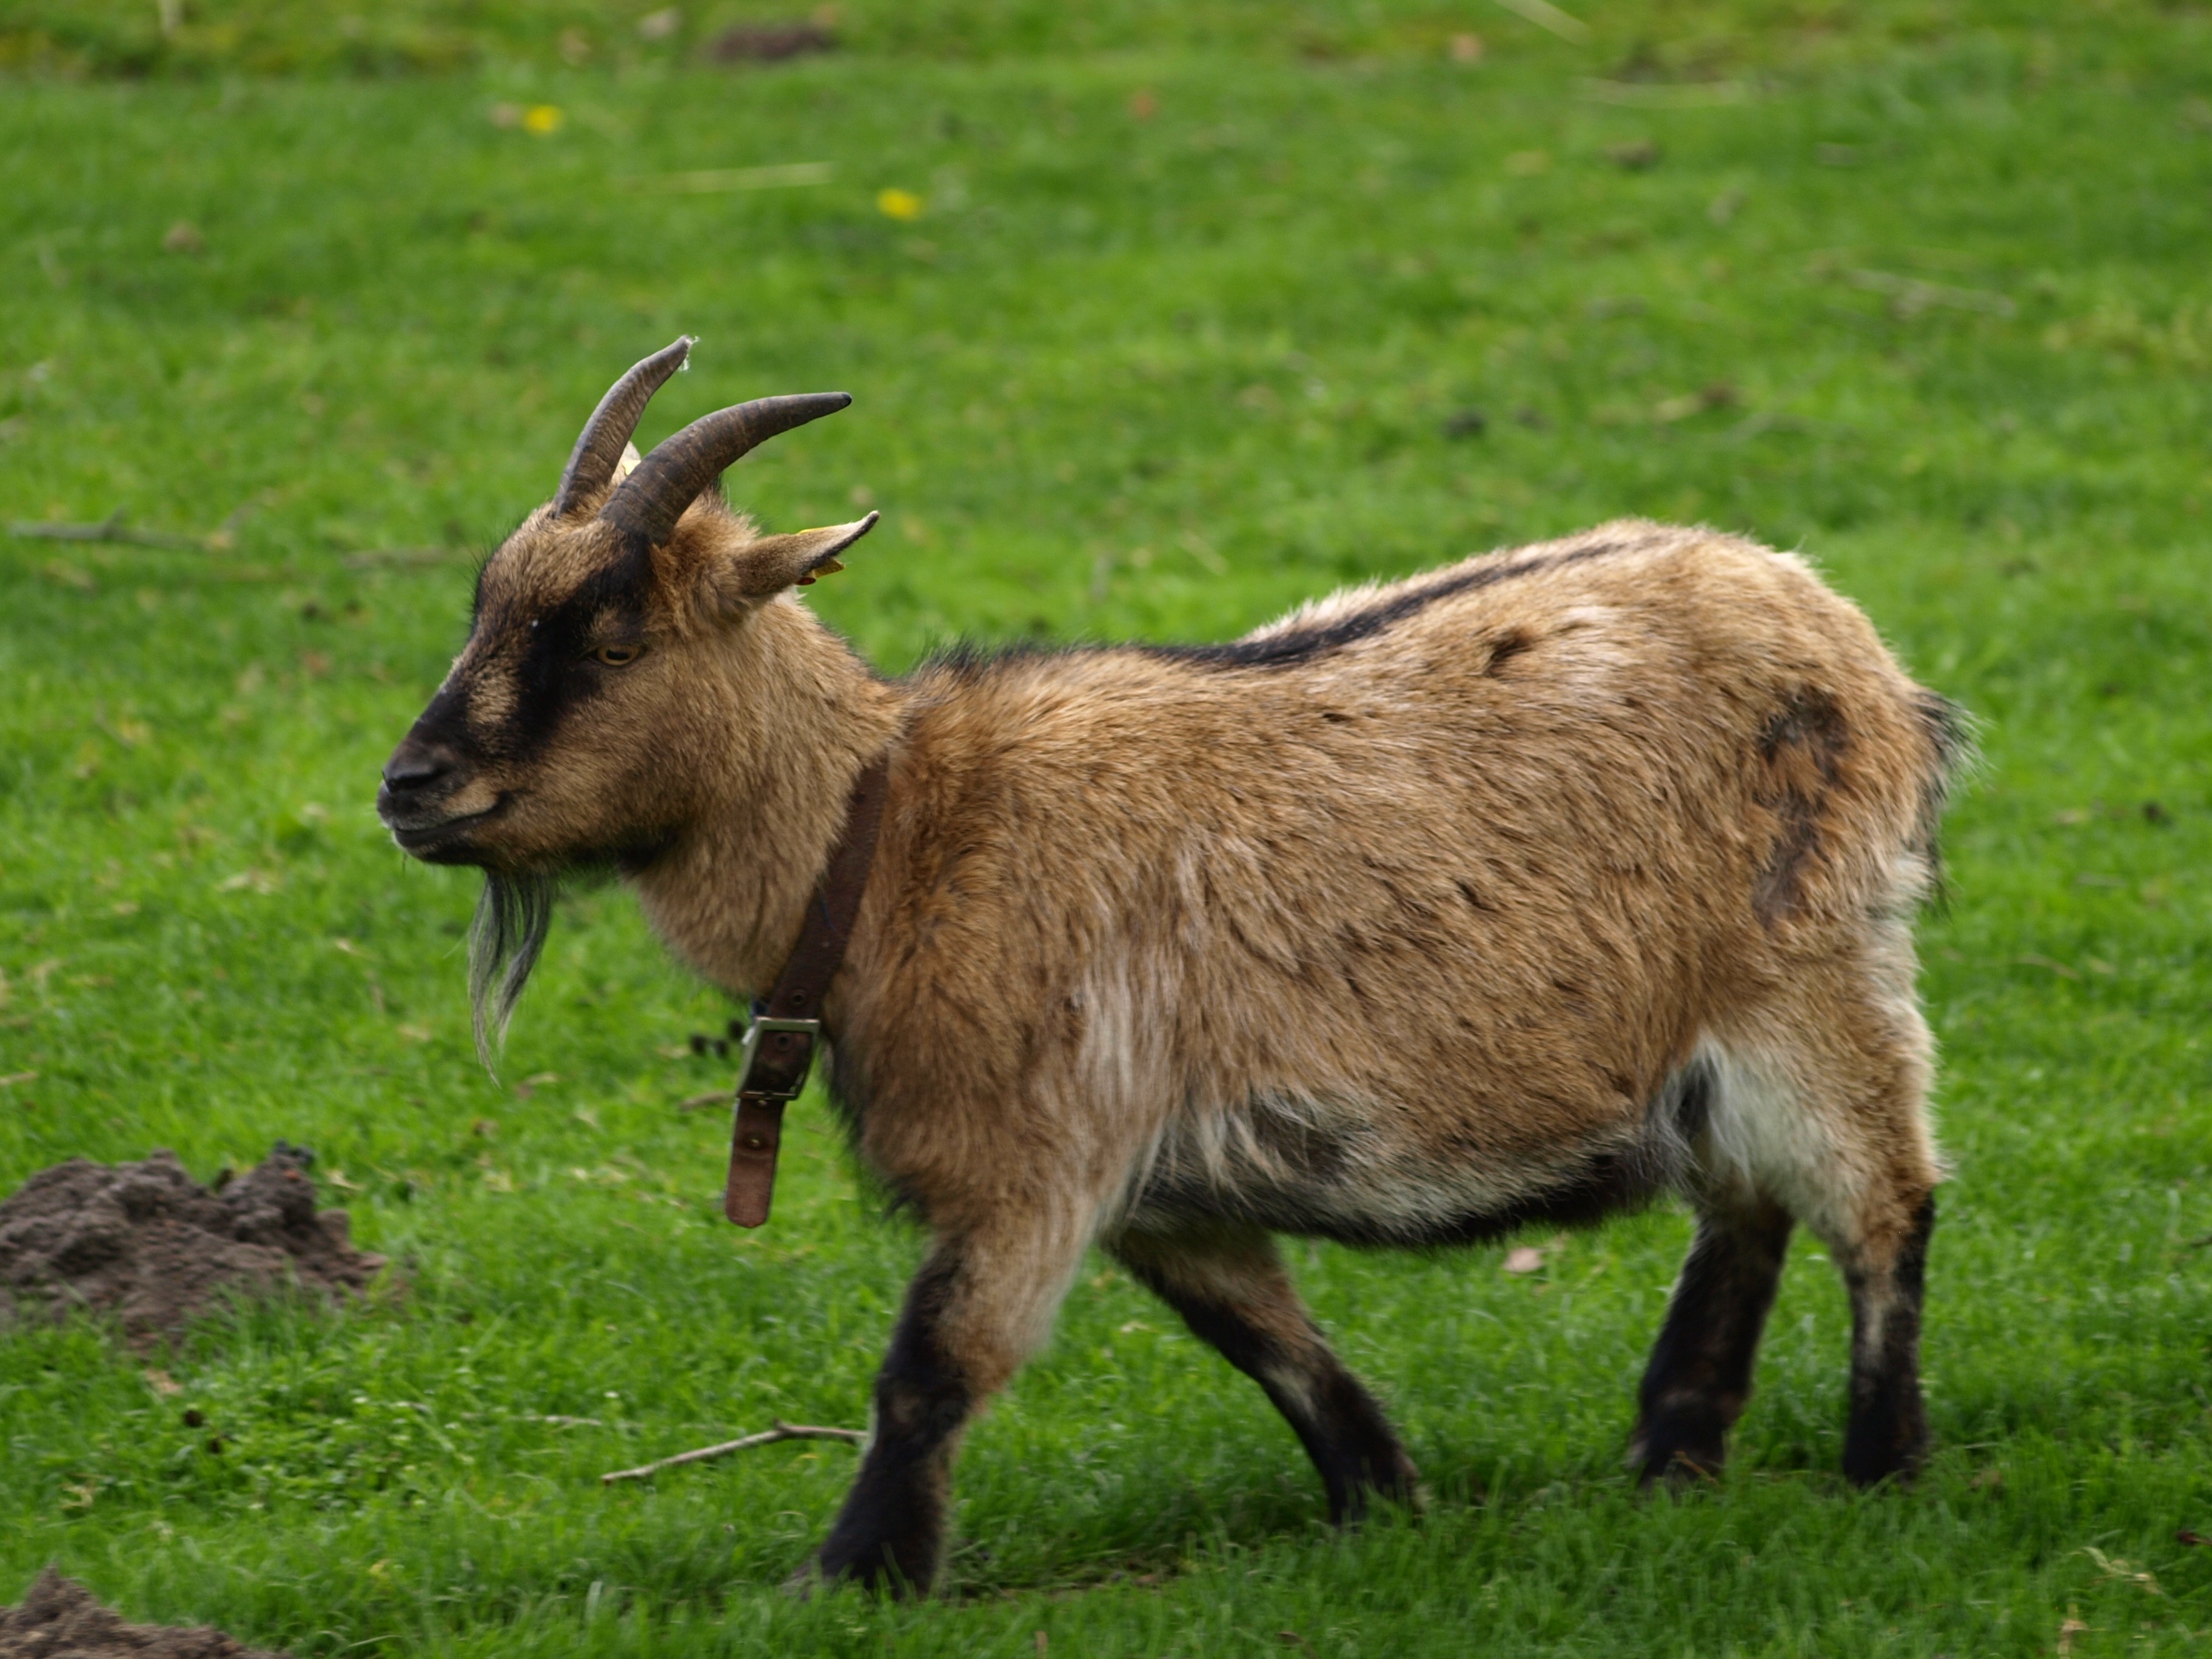
grass, meadow, animal, wildlife, goat, horn, herd, pasture, grazing, sheep, brown, mammal, fauna, goats, grassland, vertebrate, sheeps, horns, domestic goat, billy goat, barbary sheep, cow goat family